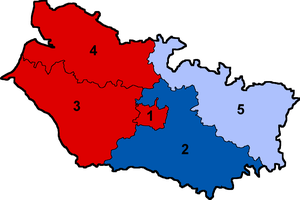
Députés de la Somme en 1978
Les élections législatives françaises de 1978 se sont déroulées les 12 et 19 mars 1978. Dans le département de la Somme, cinq députés étaient à élire dans cinq circonscriptions.
Liste des députés de la Somme.